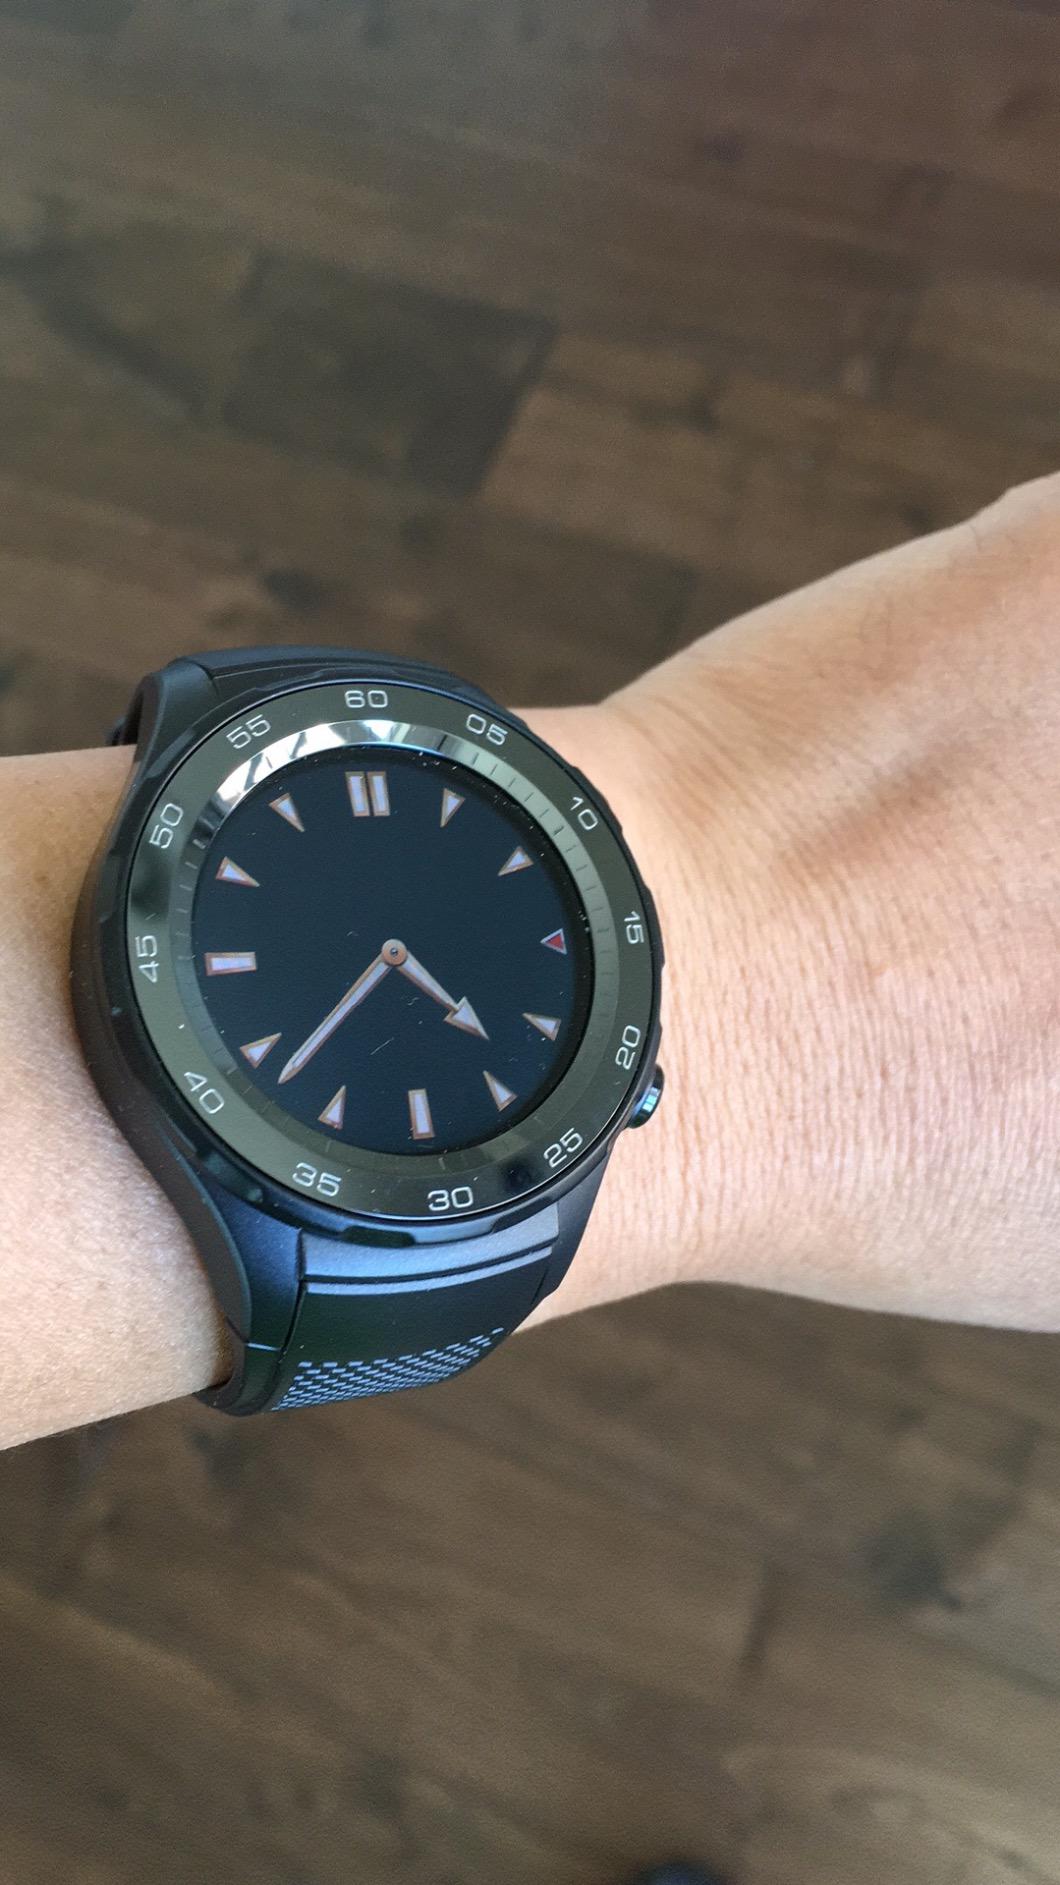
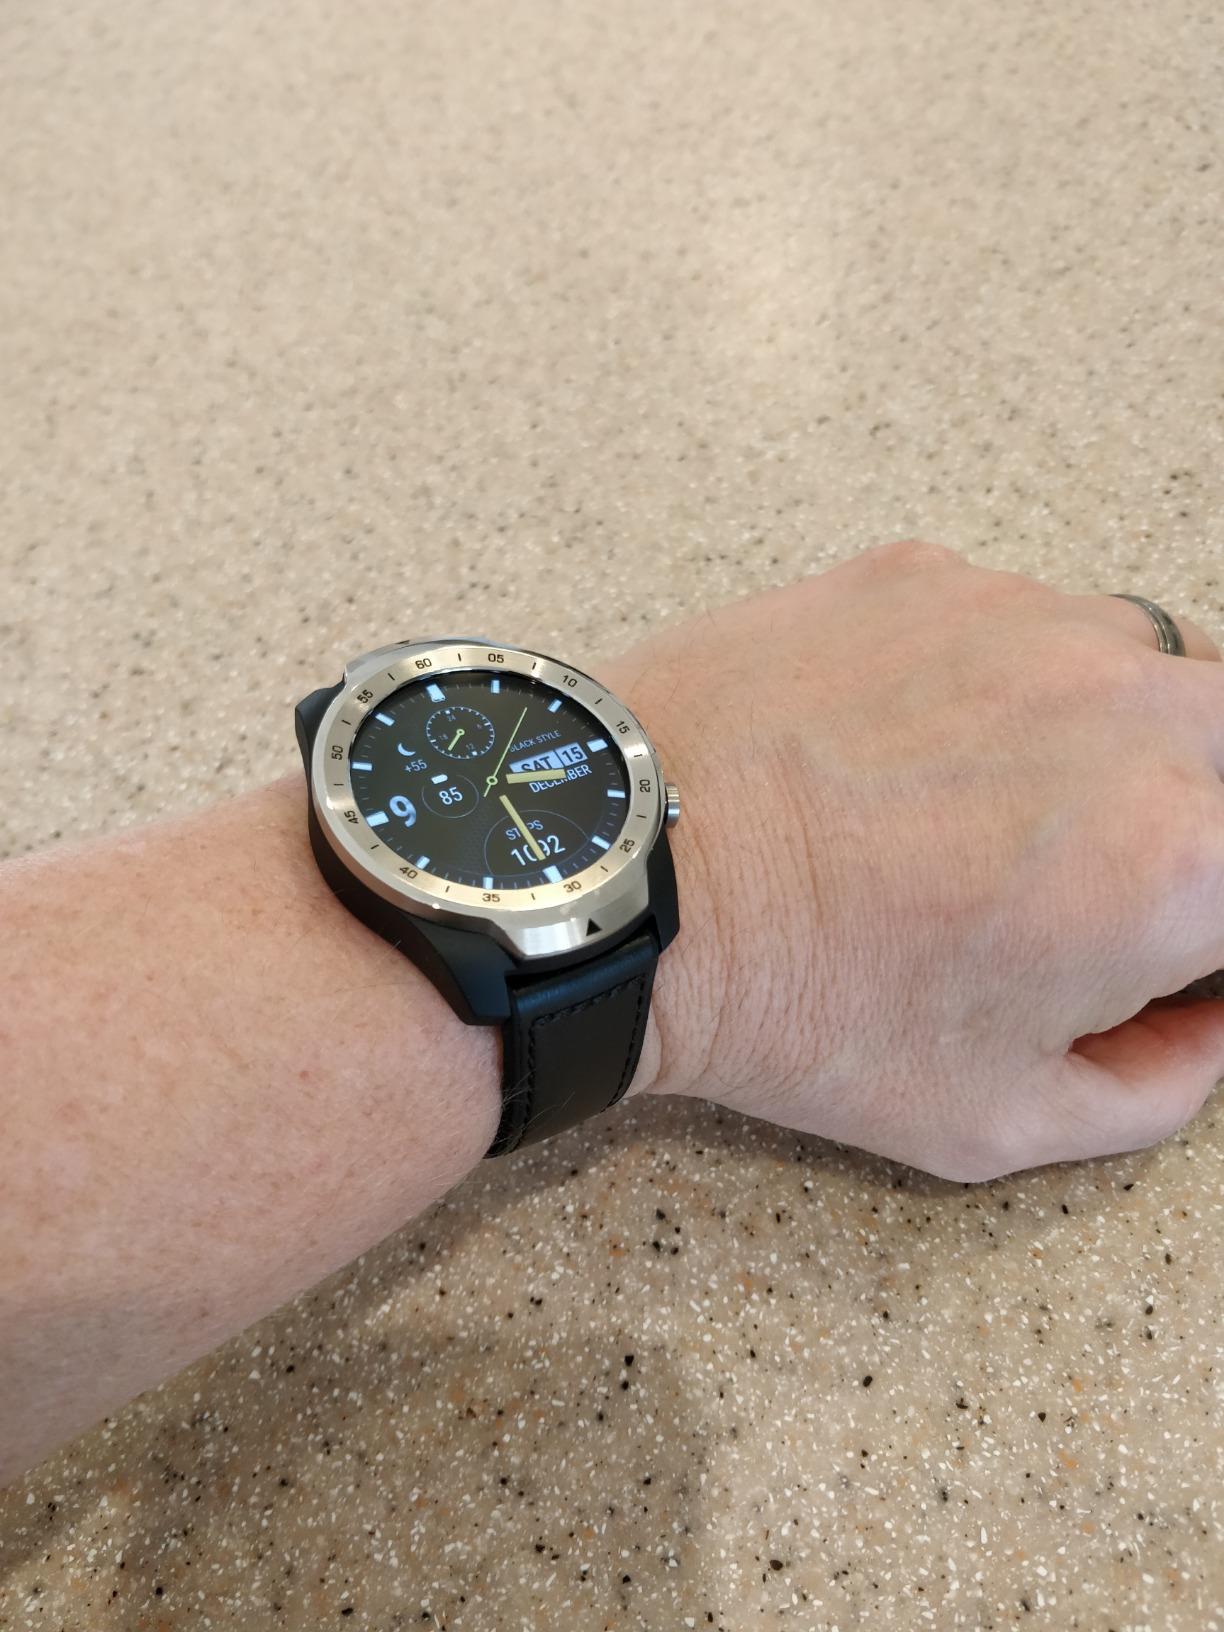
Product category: smartwatch
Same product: no